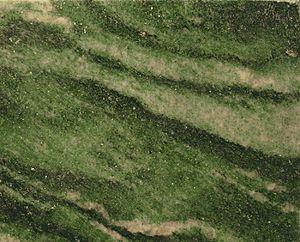
quartzite MASI (Comté de Finnmark, Norvège) dimension l'échantillon 13,0 x 10,5 cm